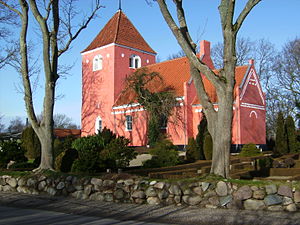
Herritslev Kirke
Herritslev Kirke
Herritslev Kirke er en af de mange rødkalkede kirker på Falster og Østlolland. Den er opført ca. 1220 på Valdemar Sejrs tid bygget af store røde munkesten i romansk stil. Bygningen var fra starten uden tårn og hvælvinger som blev tilføjet 150-200 år senere i gotisk stil. Tårnet har pyramideformet spir.